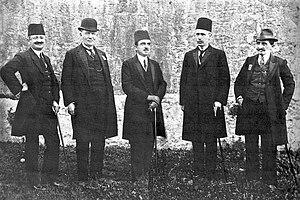
Xhafer Bej Ypi, est un bektashi musulman albanais.